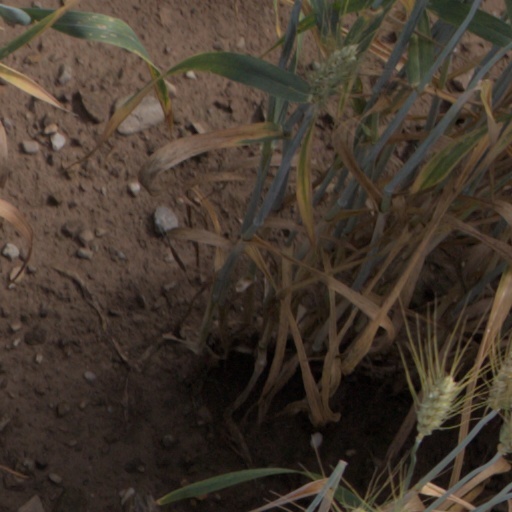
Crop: wheat